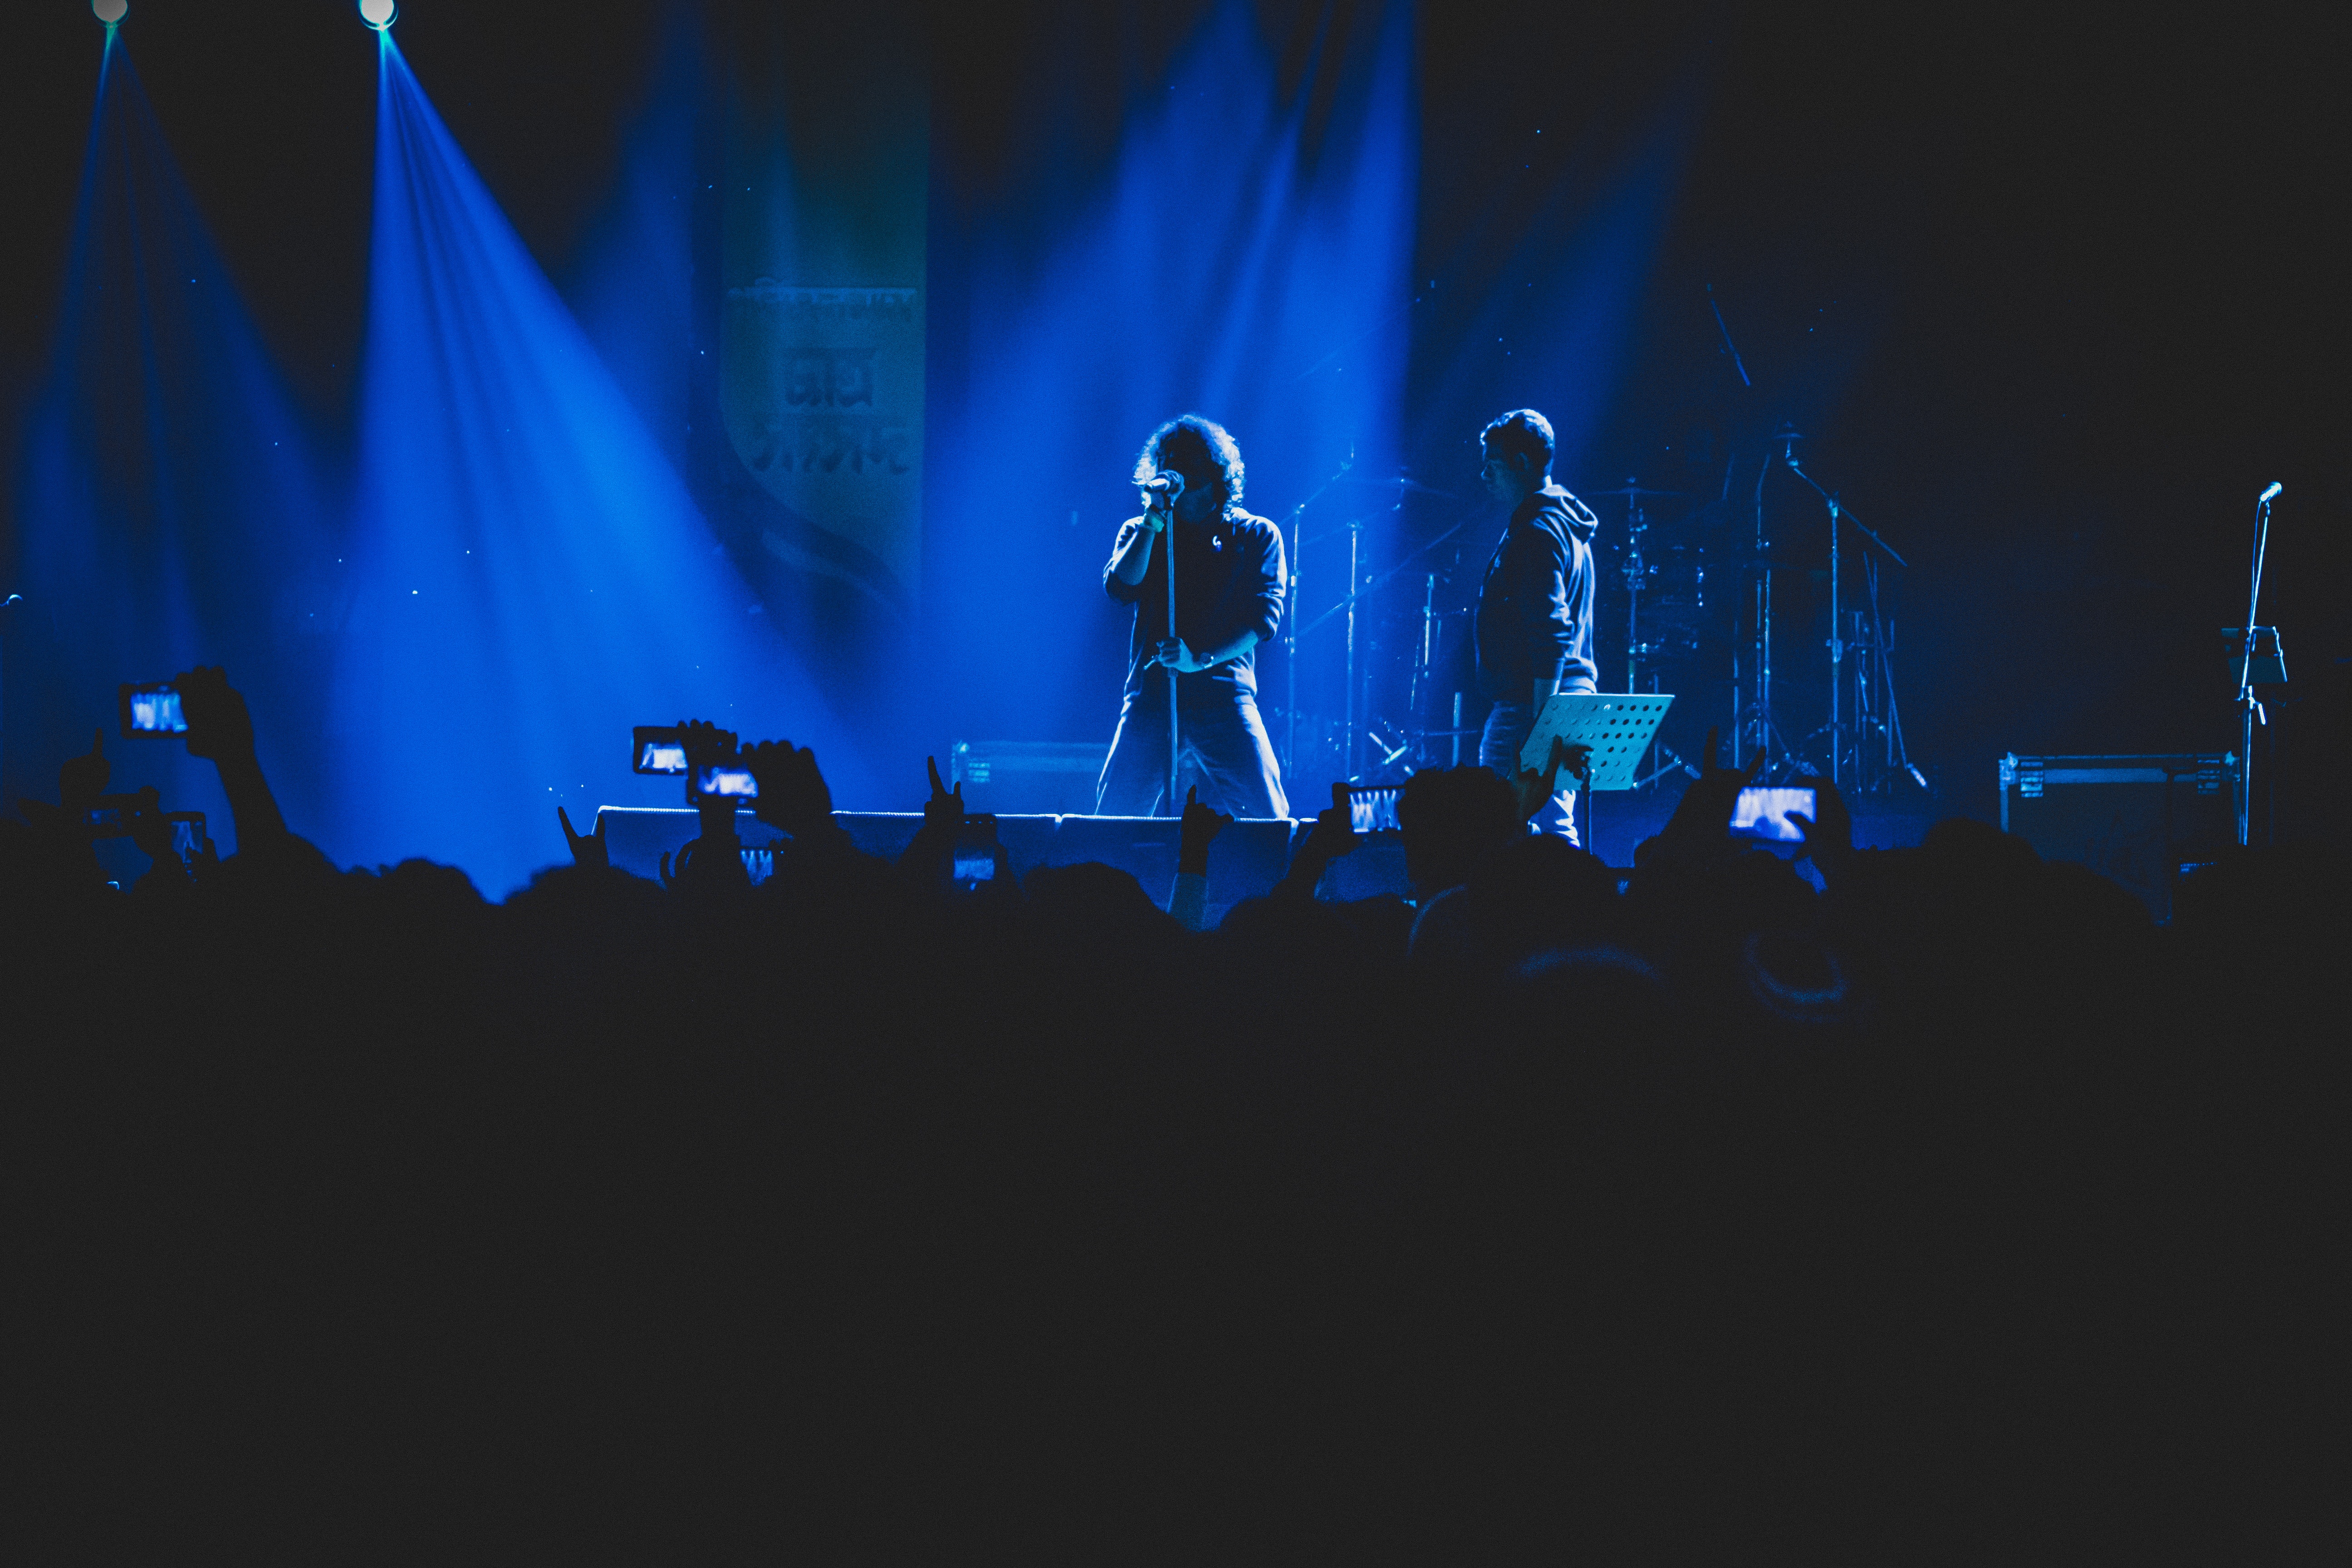
performance, entertainment, performing arts, concert, stage, blue, rock concert, public event, event, light, performance art, music venue, musician, music, musical theatre, spectacle, music artist, musical ensemble, song, drums, crowd, singing, scene, drummer, guitarist, darkness, percussionist